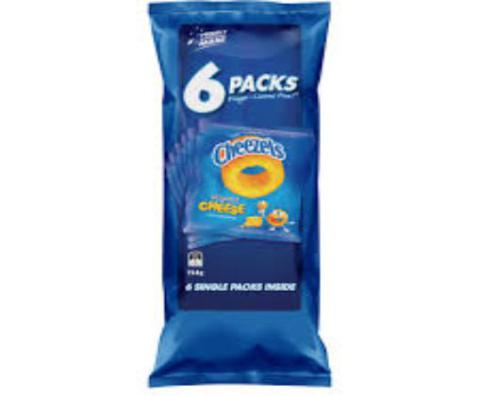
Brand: cheezels
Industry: Food